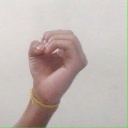
अक्षर: ऊ